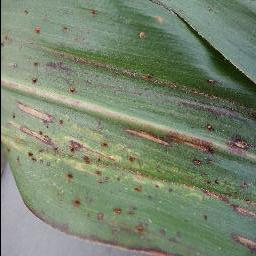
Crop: corn
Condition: (maize)_cercospora_spot_gray_spot